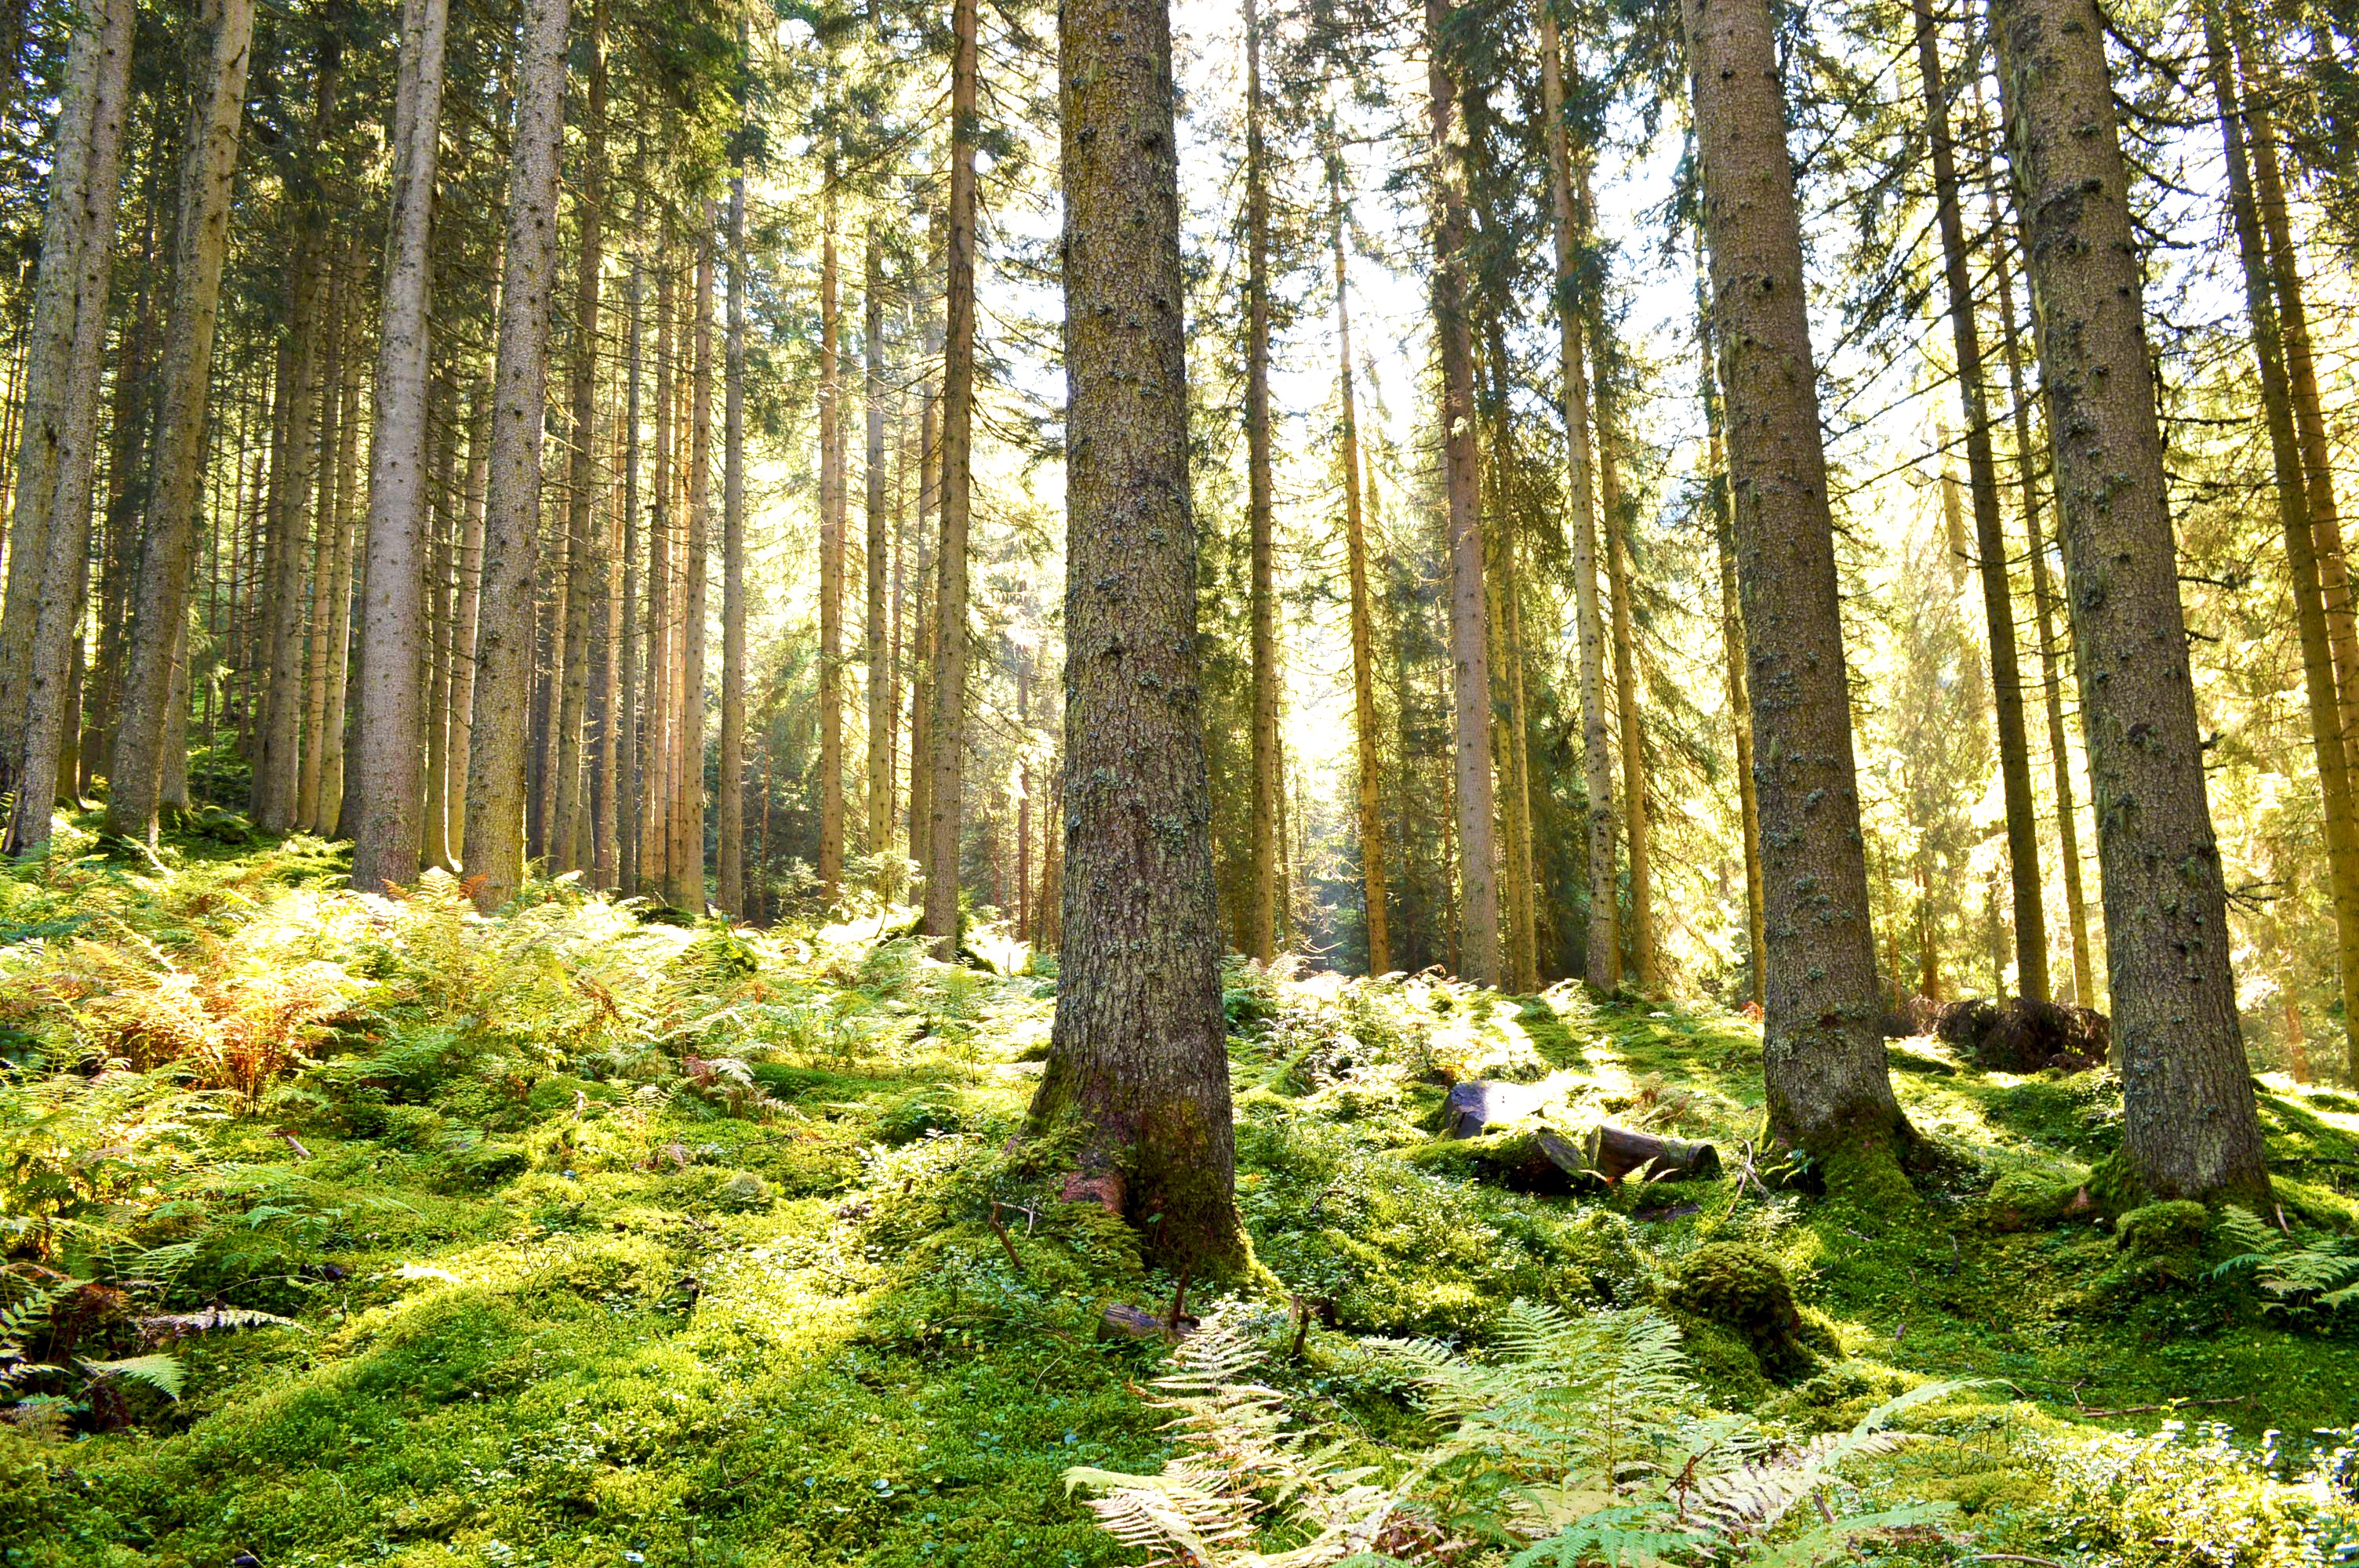
landscape, tree, nature, forest, wilderness, light, plant, sun, hiking, trail, meadow, sunlight, leaf, flower, panorama, summer, green, autumn, romantic, alpine, season, energy, conifer, austria, sunny, spruce, mountains, deciduous, beautiful, grove, woodland, habitat, away, alm, larch, ecosystem, biome, old growth forest, natural environment, woody plant, temperate broadleaf and mixed forest, temperate coniferous forest, land plant